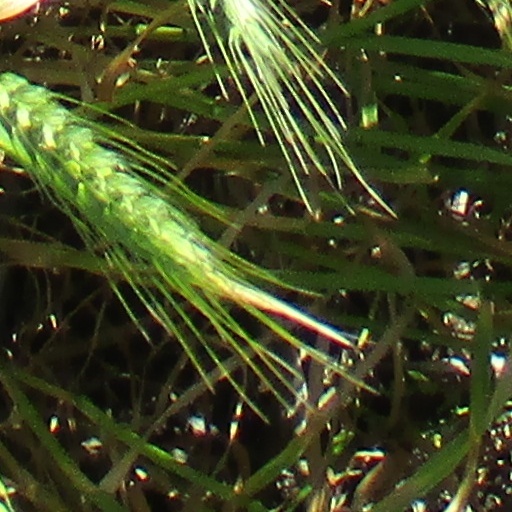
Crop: wheat